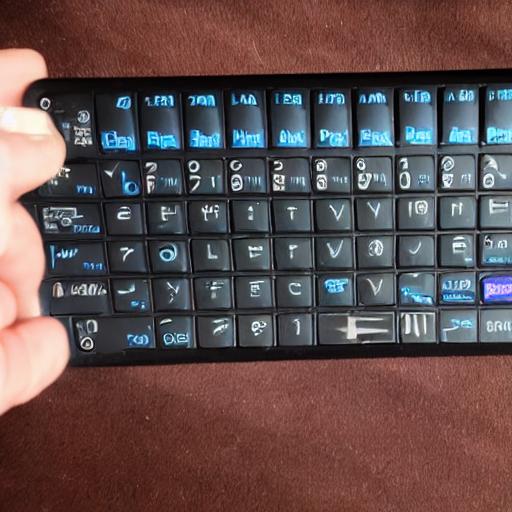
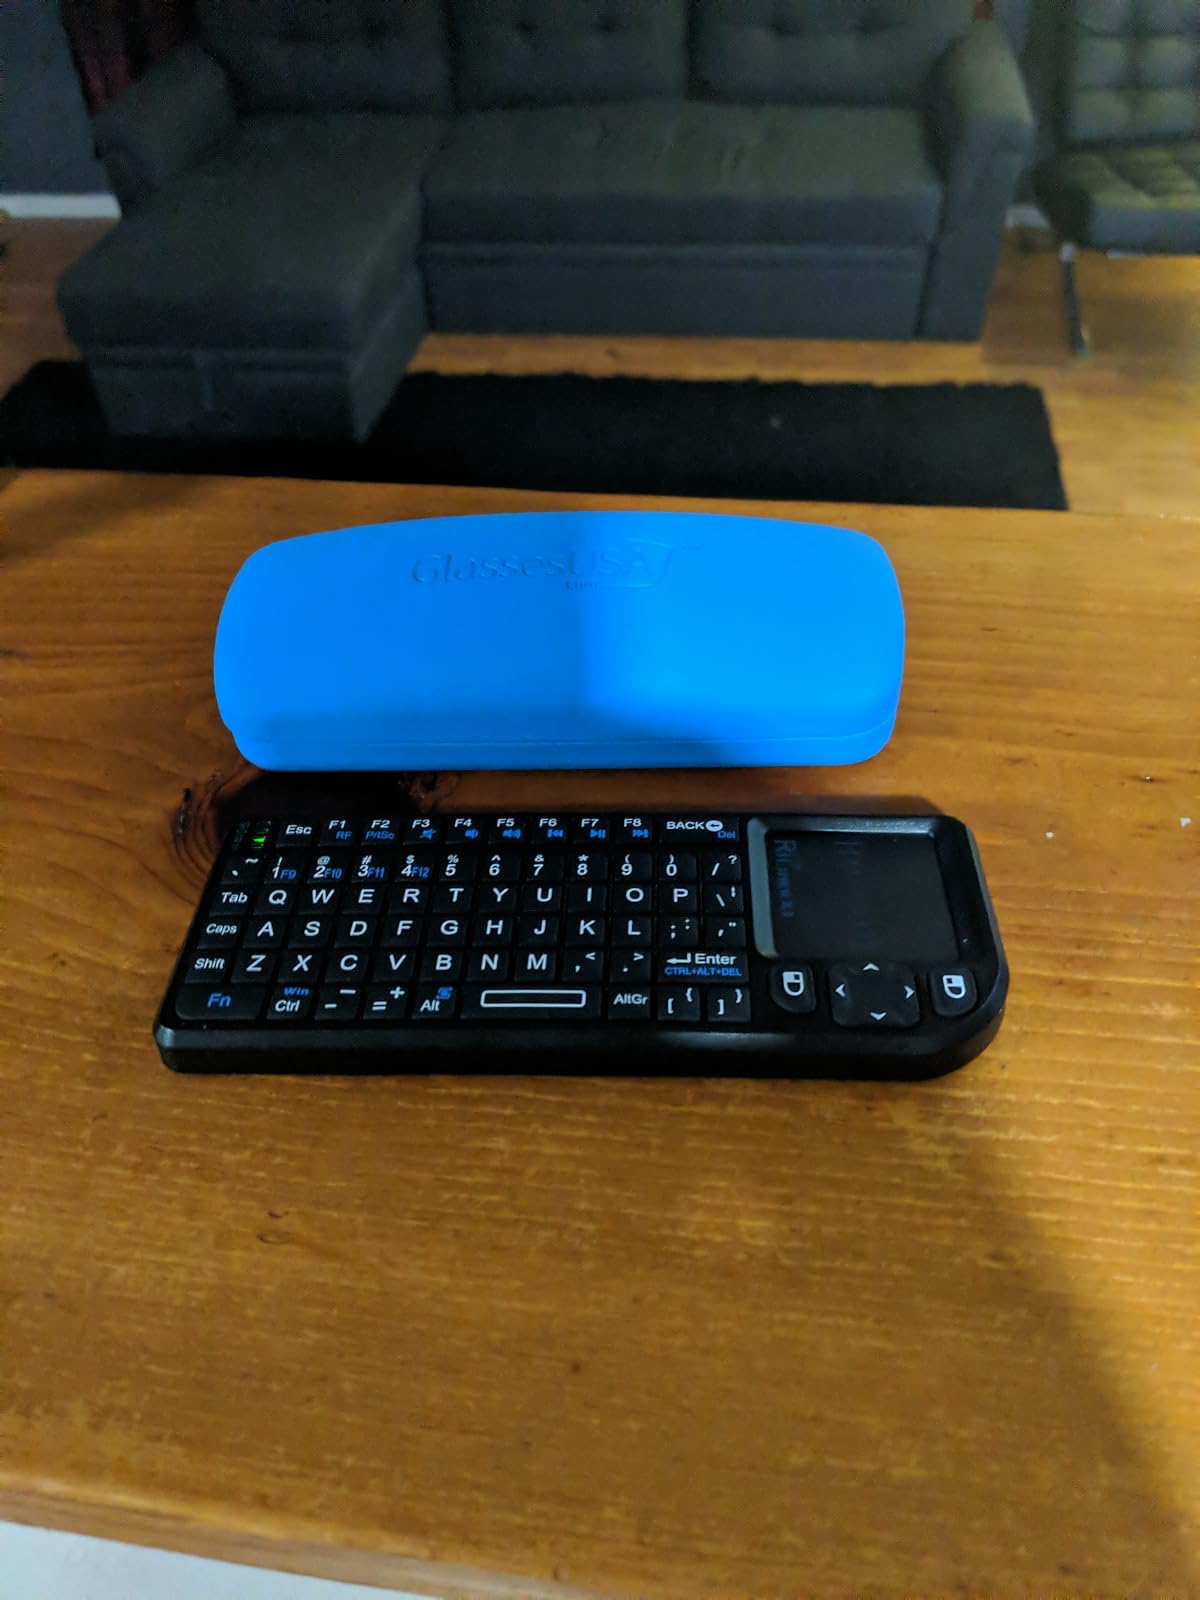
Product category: keyboard
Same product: no